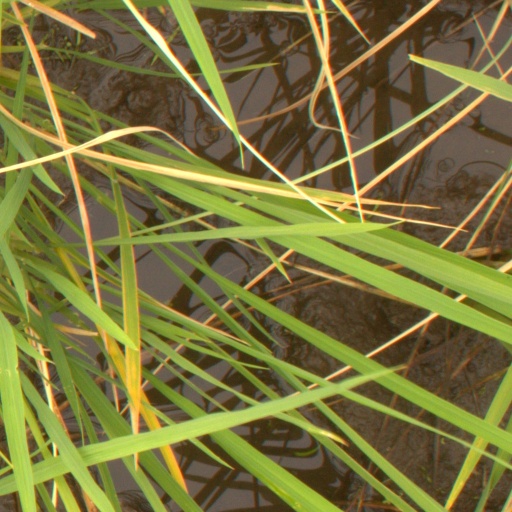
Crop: rice